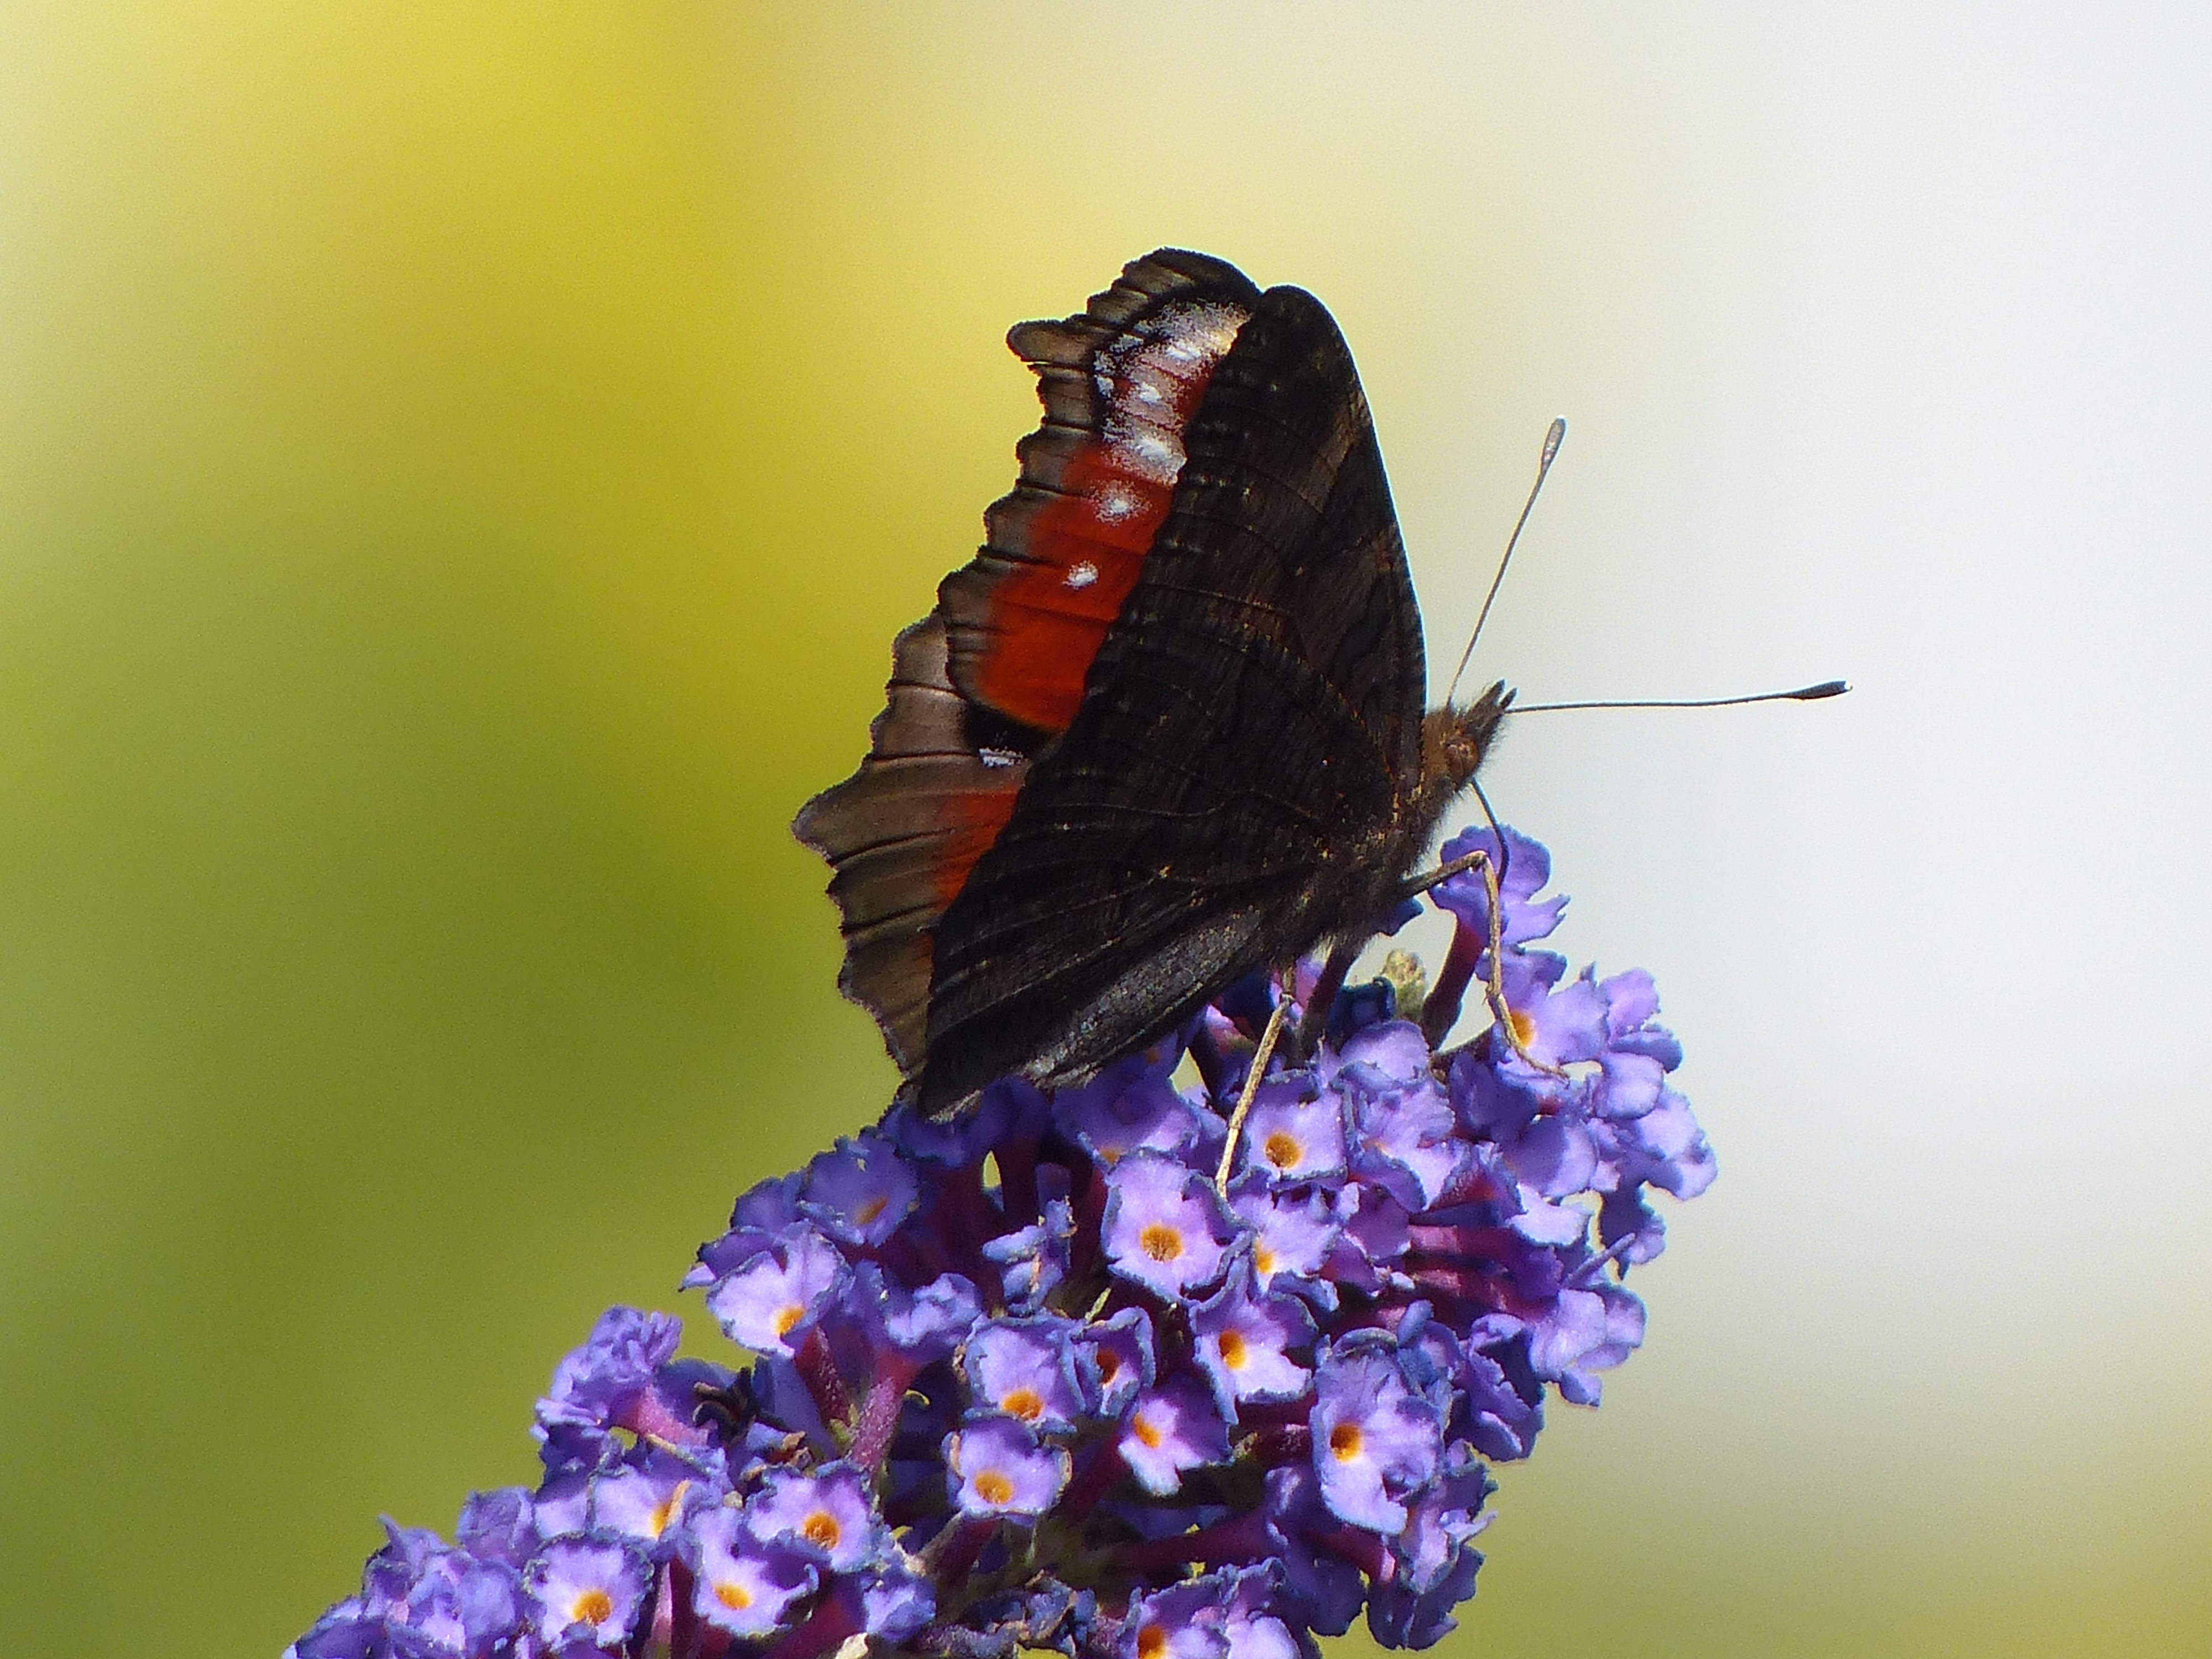
nature, photography, flower, insect, butterfly, flora, fauna, invertebrate, peacock, close up, nectar, macro photography, arthropod, peacock butterfly, summer lilac, pollinator, moths and butterflies, lycaenid